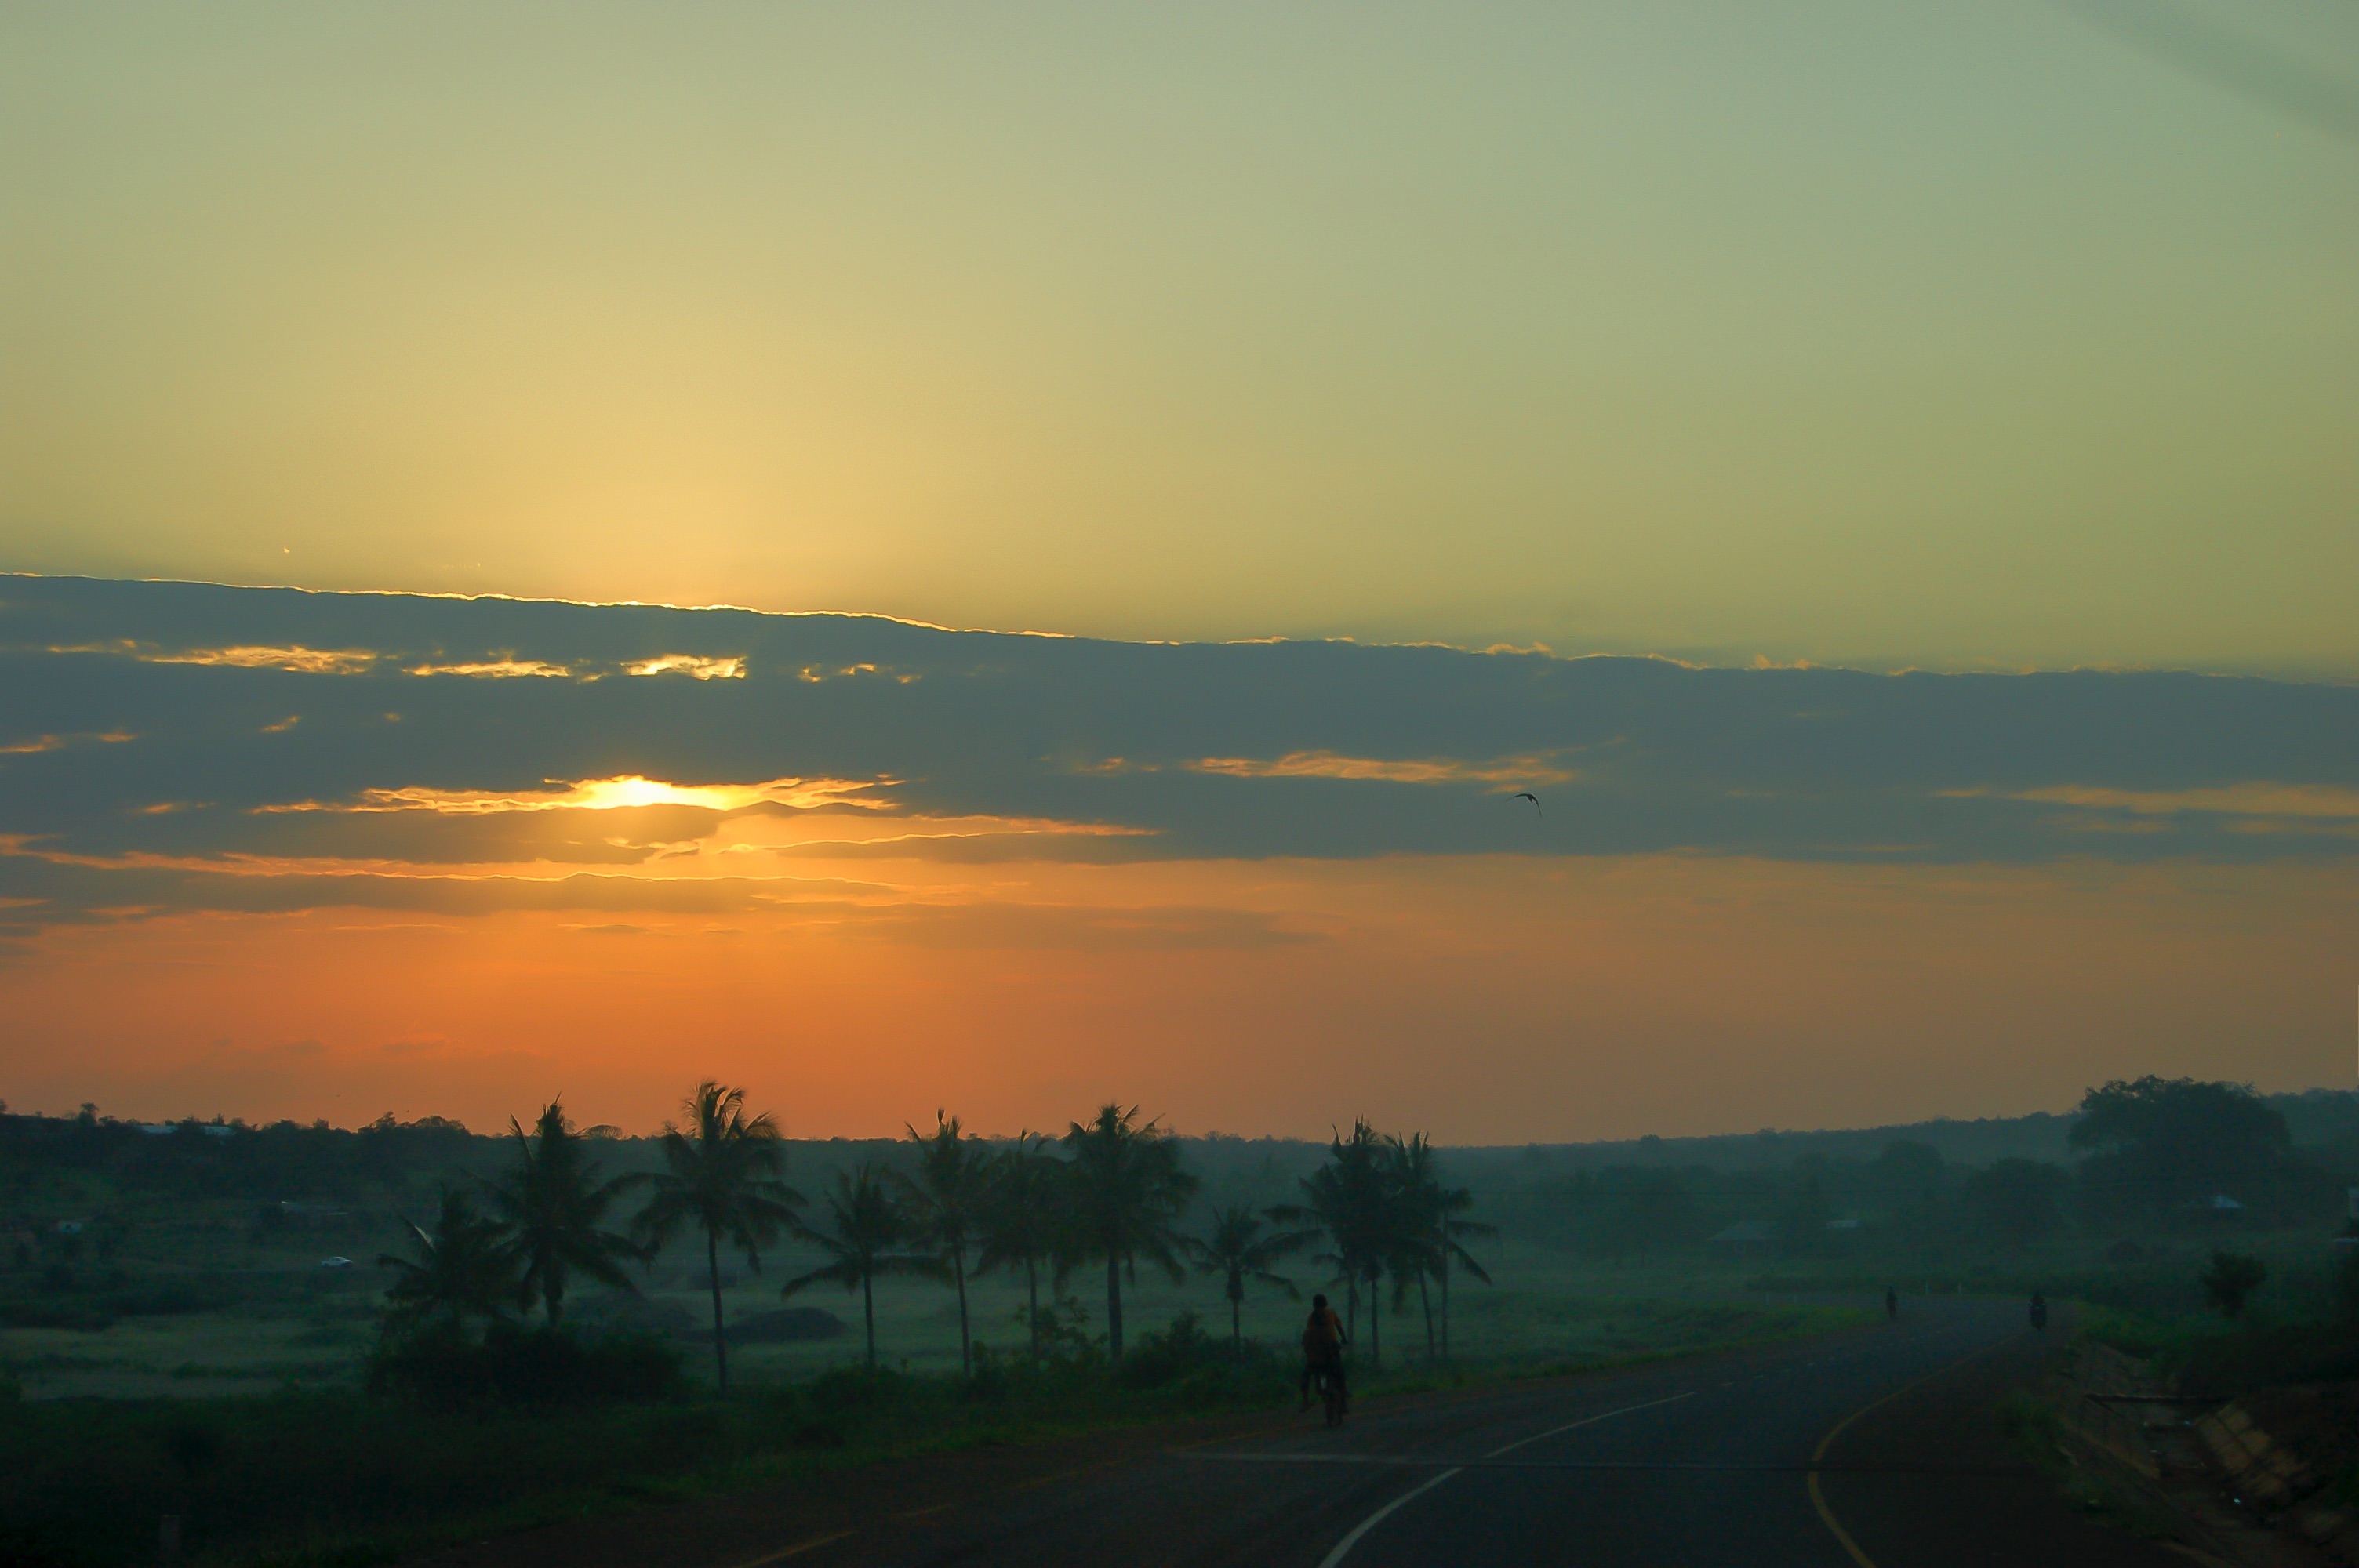
nature, horizon, mountain, cloud, sky, sun, sunrise, sunset, mist, field, prairie, sunlight, morning, hill, dawn, atmosphere, dusk, evening, haze, plain, afterglow, rural area, atmospheric phenomenon